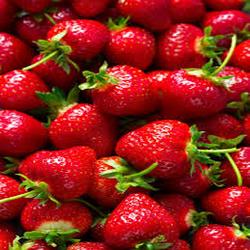
Label: Strawberry